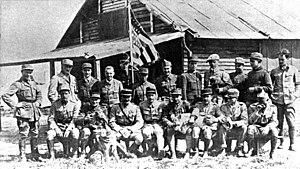
L'escadrille La Fayette est une unité de volontaires américains constituée en 1916 sous commandement français afin de venir en aide à la France lors de la Première Guerre mondiale. Elle fut nommée en mémoire du marquis de La Fayette, héros français de la guerre d'indépendance des États-Unis. Ces volontaires américains, étrangers donc, étaient immatriculés à la Légion étrangère. Les couleurs de la Légion, le vert et le rouge, apparaissent dans l'insigne de l'escadrille.